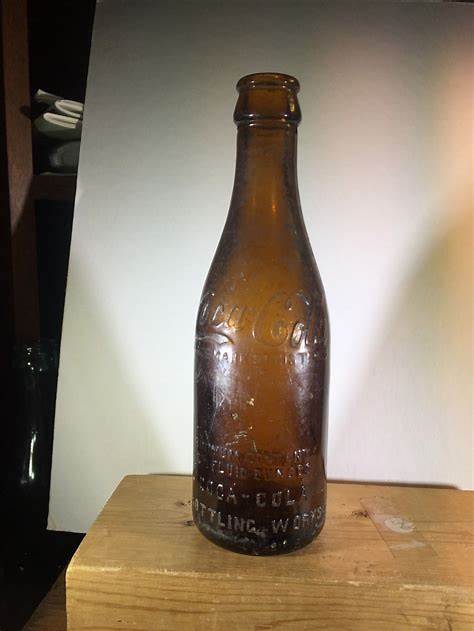
Waste category: glass